Reincarnation

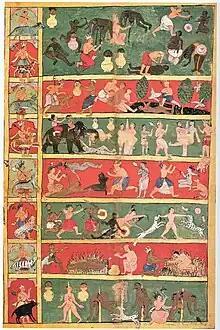
17th-century cloth painting depicting seven levels of Jain hell according to Jain cosmology. Left panel depicts the demi-god and his animal vehicle presiding over each hell.

In Jainism, reincarnation, along with its theories of "Saṃsāra" and Karma, are central to its theological foundations, as evidenced by the extensive literature on it in the major sects of Jainism, and their pioneering ideas on these topics from the earliest times of the Jaina tradition. Reincarnation in contemporary Jainism traditions is the belief that the worldly life is characterized by continuous rebirths and suffering in various realms of existence.